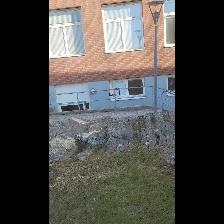
Label: NonHuman